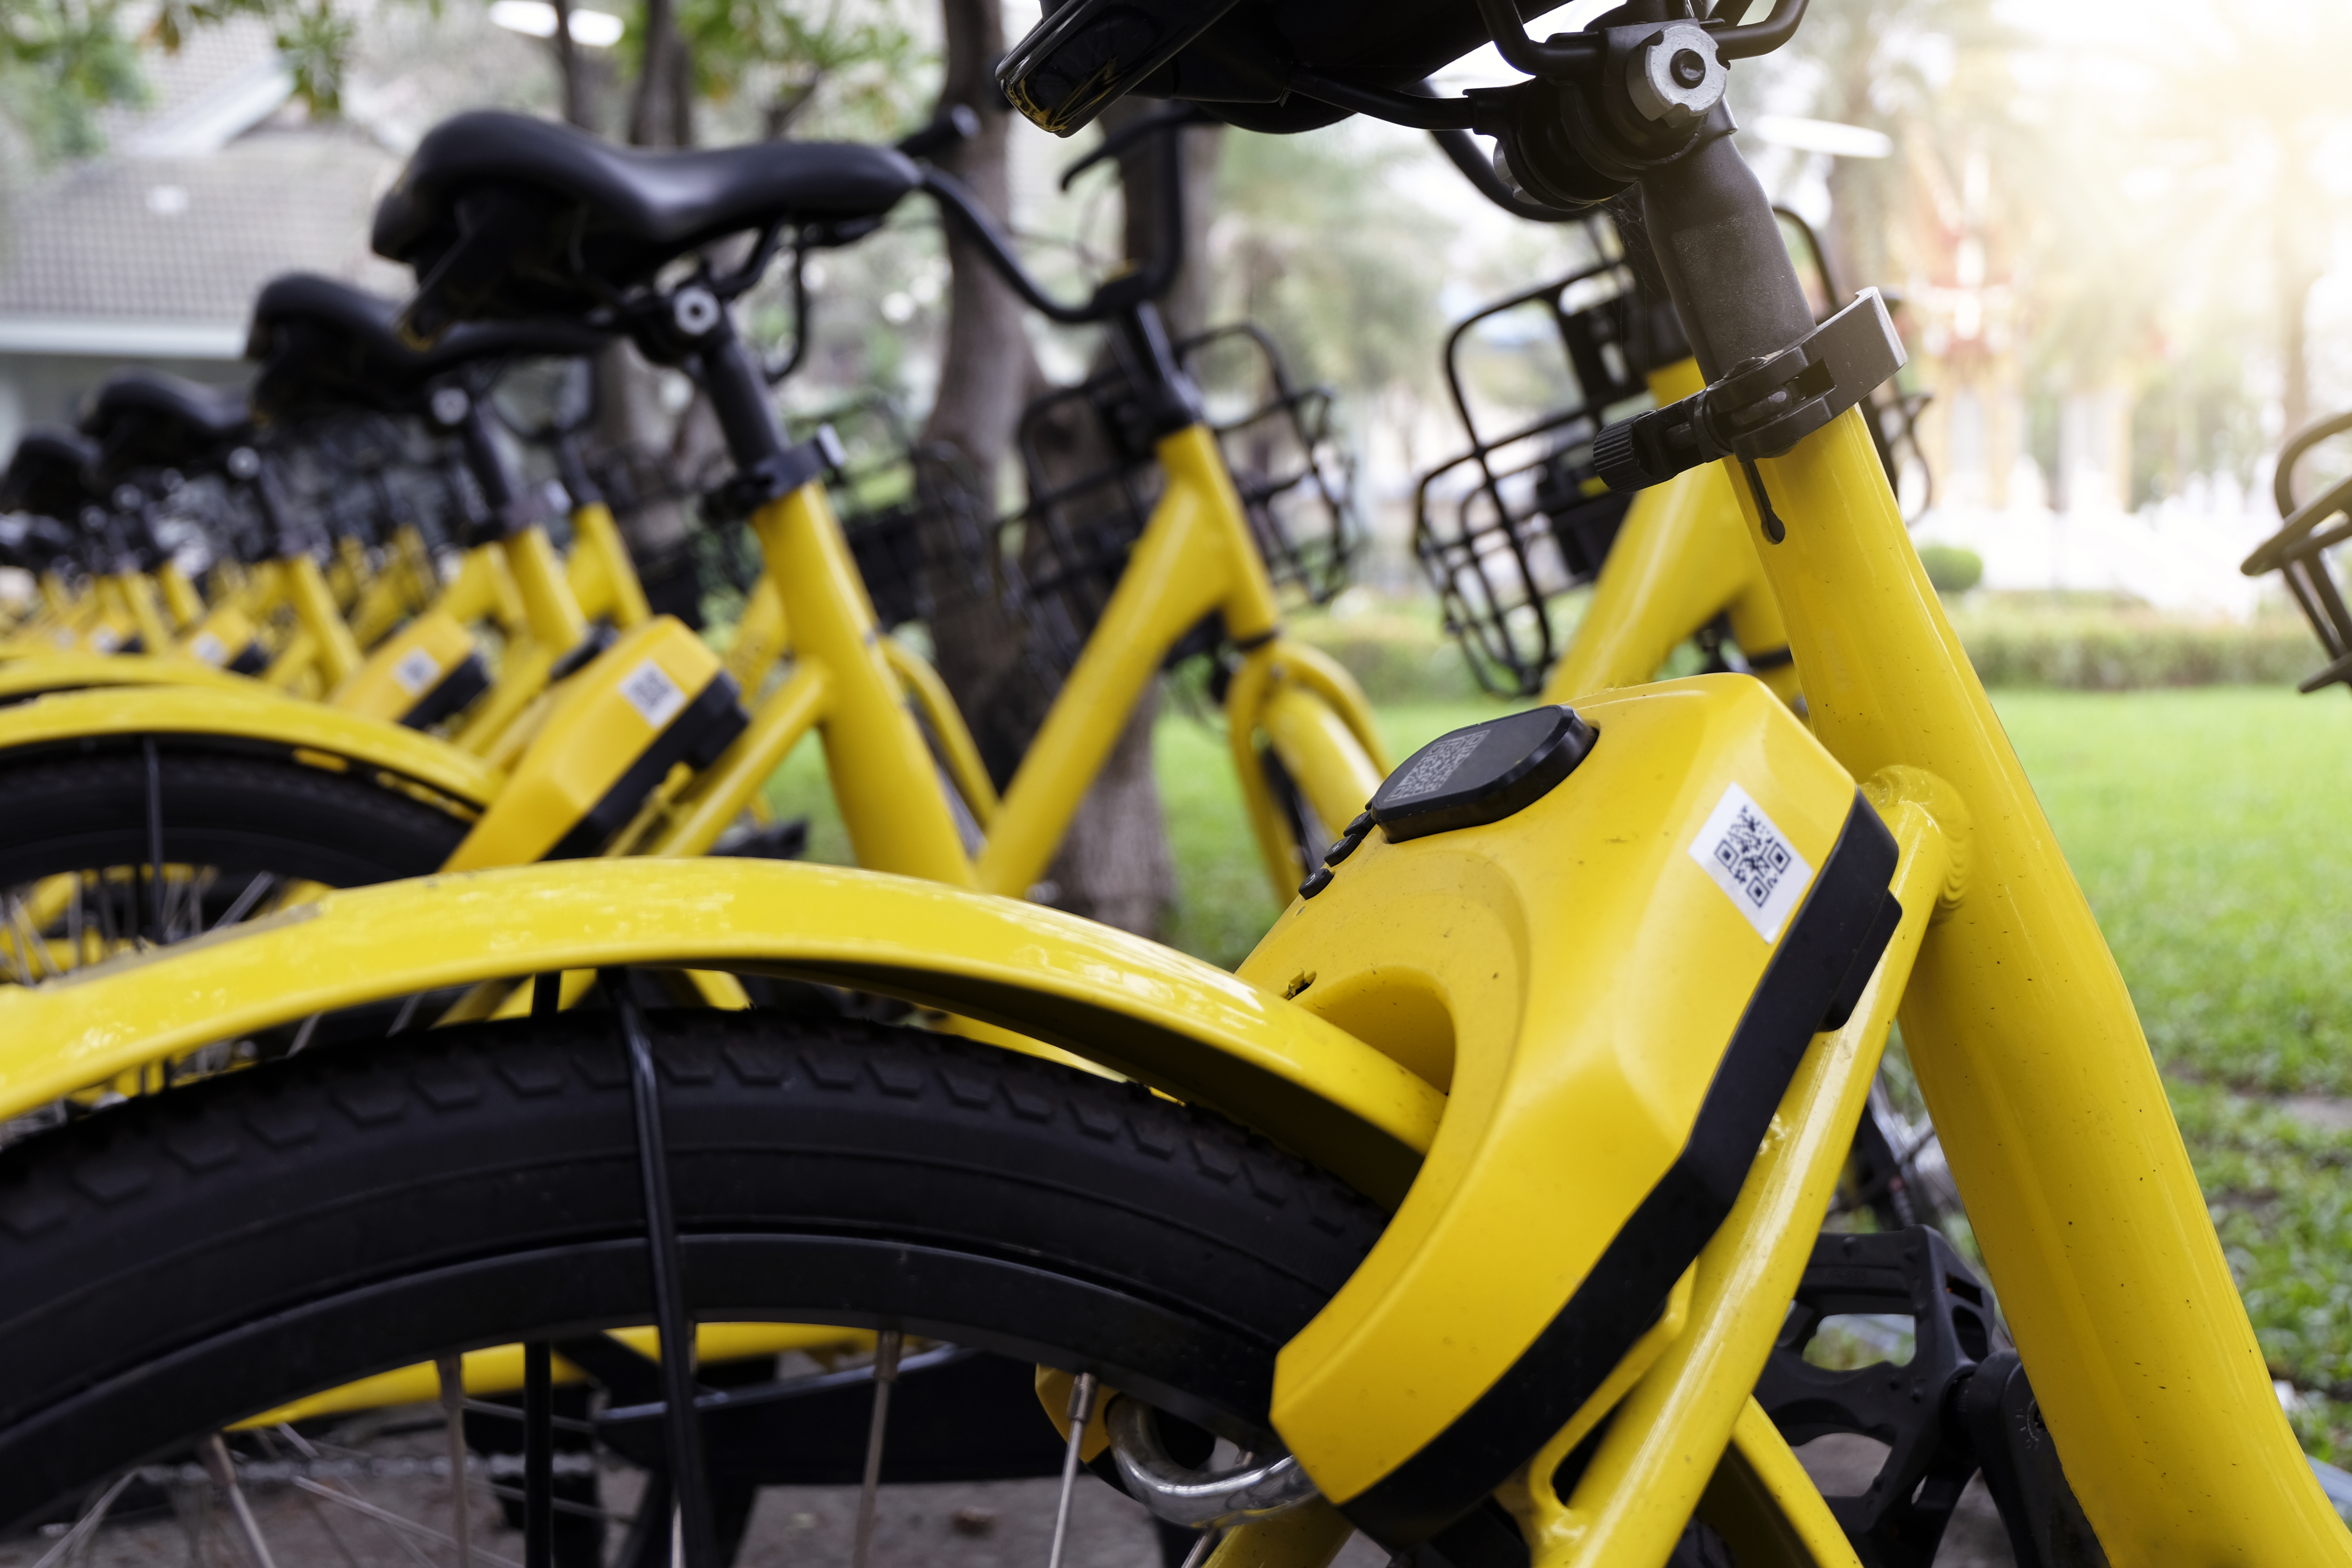
bicycle, bike, biking, china, city, cycle, equipment, group, healthy, hire, many, outdoor, public, rent, rental, ride, row, sidewalk, sport, street, tourism, town, traffic, transport, transportation, travel, urban, vehicle, wheel, land vehicle, bicycle wheel, bicycle part, bicycle tire, yellow, tire, automotive tire, bicycle fork, spoke, bicycle drivetrain part, rim, bicycle saddle, mountain bike, bicycle frame, fender, sports equipment, bicycle handlebar, automotive wheel system, photography, auto part, bicycle accessory, hybrid bicycle